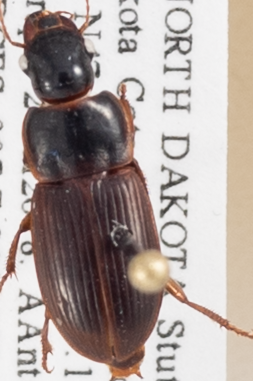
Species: Harpalus somnulentus
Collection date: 2018-07-24
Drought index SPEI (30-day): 0.1
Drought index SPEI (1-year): -0.24
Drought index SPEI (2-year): -0.39